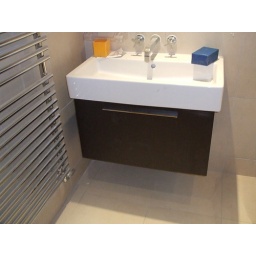
cupboard fitted under sink in main bathroom